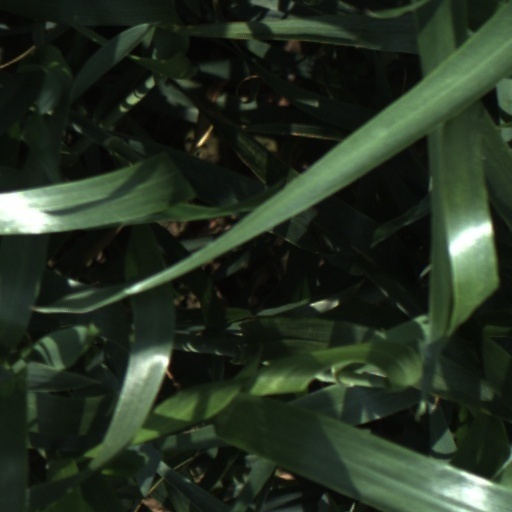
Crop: wheat